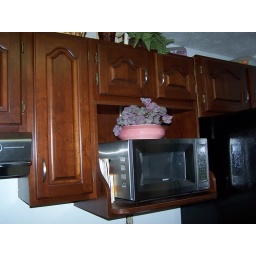
12&amp;quot;w by 30&amp;quot;h, 27&amp;quot;w by 12&amp;quot;h above microwave shelf